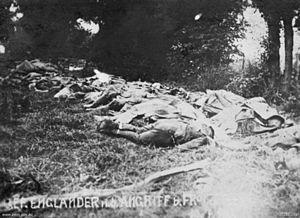
Fromelles est une commune française située dans le département du Nord, en région Hauts-de-France. Fromelles faisait partie de la communauté de communes de Weppes, en Flandre française, qui a choisi de rejoindre la Métropole Européenne de Lille en 2017.